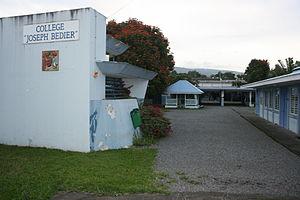
Saint-André est une commune française d'outre-mer, située dans le département et la région de La Réunion.